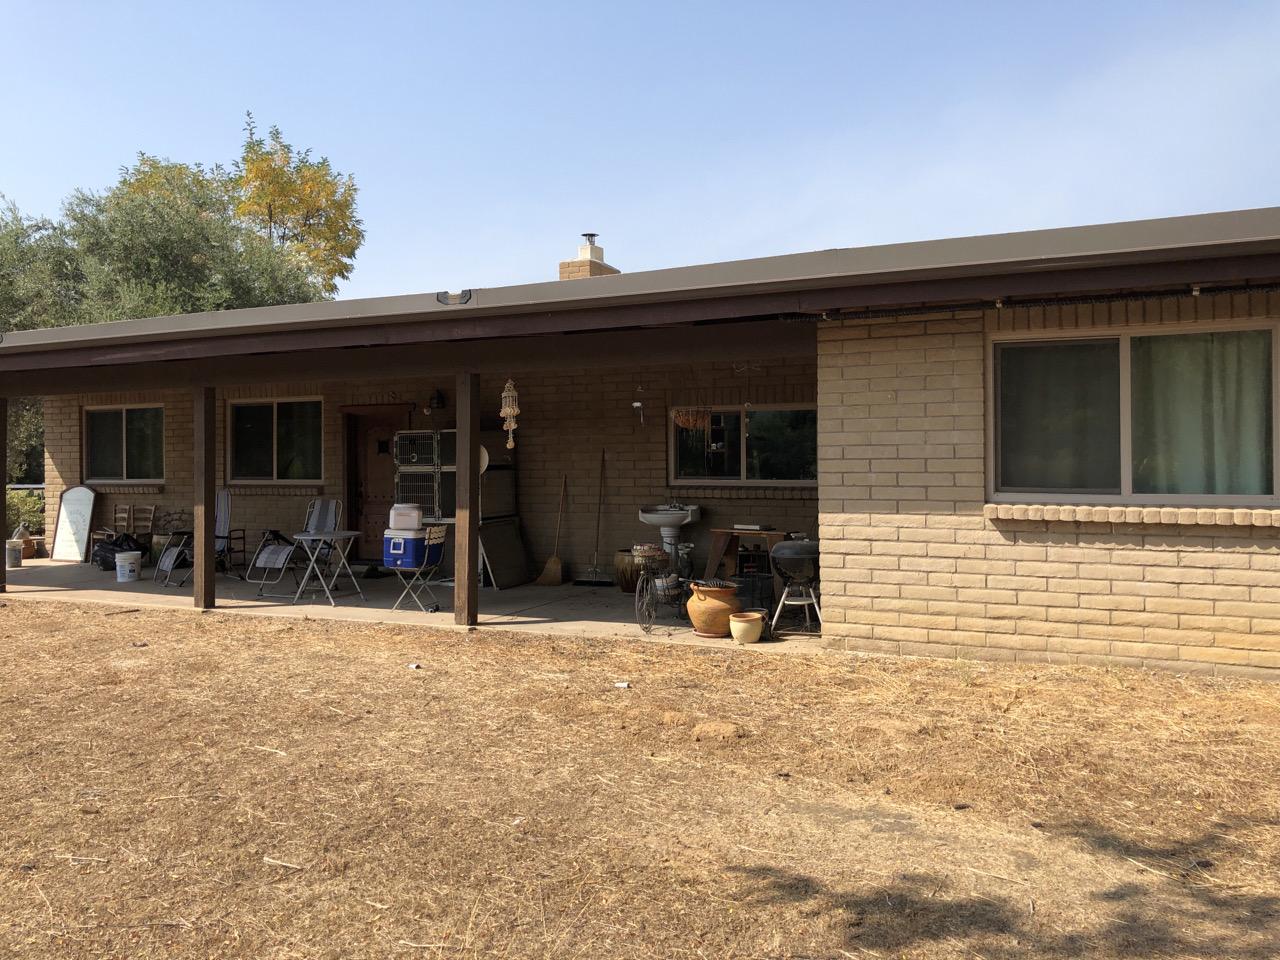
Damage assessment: no_damage